Meningococcal vaccine

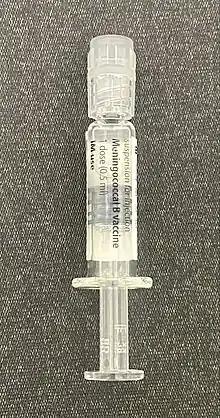
Meningococcal B vaccine

Vaccines against serotype B meningococcal disease have proved difficult to produce, and require a different approach from vaccines against other serotypes. Whereas effective polysaccharide vaccines have been produced against types A, C, W-135, and Y, the capsular polysaccharide on the type B bacterium is too similar to human neural adhesion molecules to be a useful target.